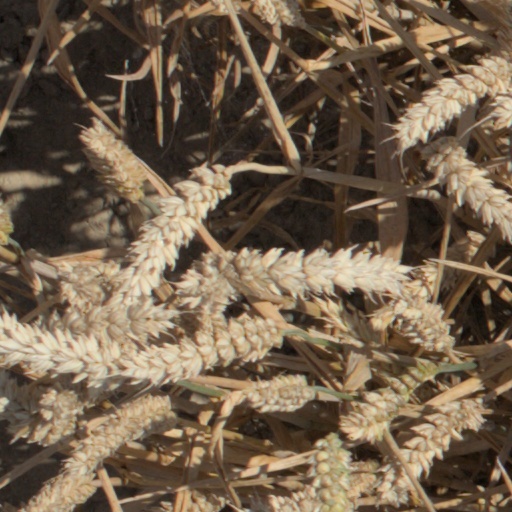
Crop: wheat